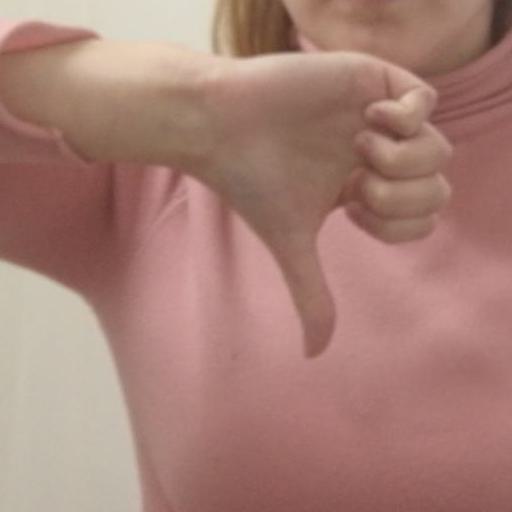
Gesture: dislike